Fatimid Caliphate

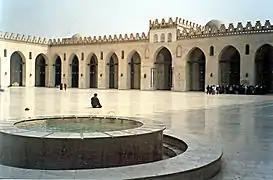
The Al-Hakim Mosque in Cairo, commissioned by al-Aziz in 990 and completed by al-Hakim in 1013 (later renovated in the 1980s by the Dawoodi Bohra)

In 969, Jawhar launched a carefully prepared and successful invasion of Egypt, which had been under the control of the Ikhshidids, another regional dynasty whose formal allegiance was to the Abbasids. Al-Mu'izz had given Jawhar specific instructions to carry out after the conquest, and one of his first actions was to found a new capital named "al-Qahira" (Cairo) in 969. The name "al-Qahira", meaning "the Vanquisher" or "the Conqueror", referenced the planet Mars, "The Subduer", rising in the sky at the time when the construction of the city started. The city was located several miles northeast of Fustat, the older regional capital founded by the Arab conquerors in the seventh century.